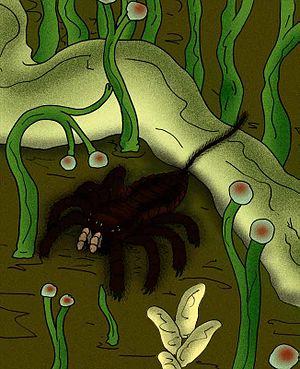
Attercopus est un genre éteint d'arachnides de l'ordre également éteint des Uraraneida. La seule espèce rattachée au genre est Attercopus fimbriunguis.